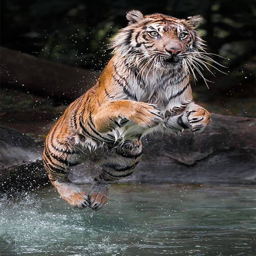
the water was colder than he thought .